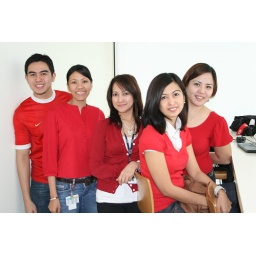
hmm.. red looks so good in pictures... hr jam at the new ibm building in up ayala... 02.11.09...